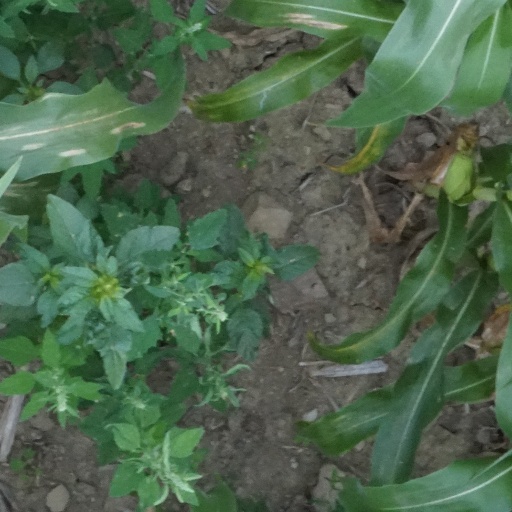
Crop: maize; corn